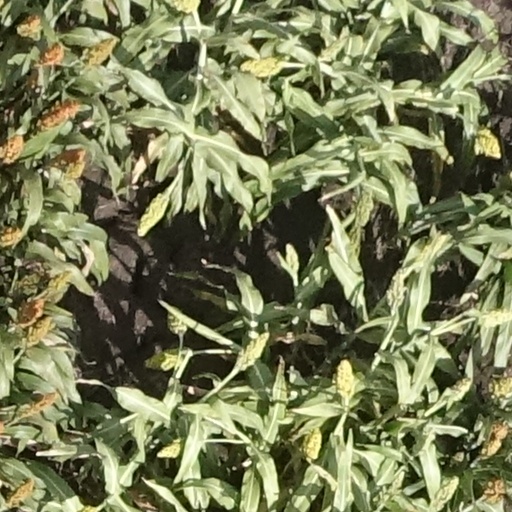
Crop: sorghum